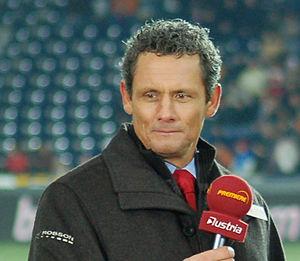
Heribert Weber est un ancien footballeur autrichien reconverti entraîneur.